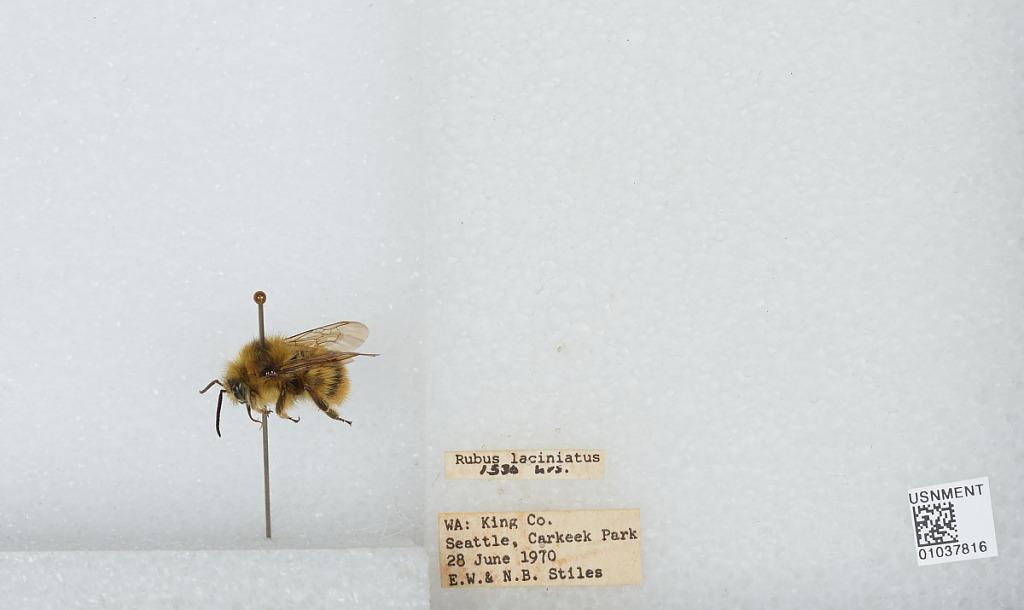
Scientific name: Bombus (Pyrobombus) mixtus Cresson
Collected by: E. Stiles & N. Stiles
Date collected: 1970-6-28
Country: United States
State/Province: Washington
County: King
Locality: Carkeek Park
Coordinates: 47.7128, -122.378